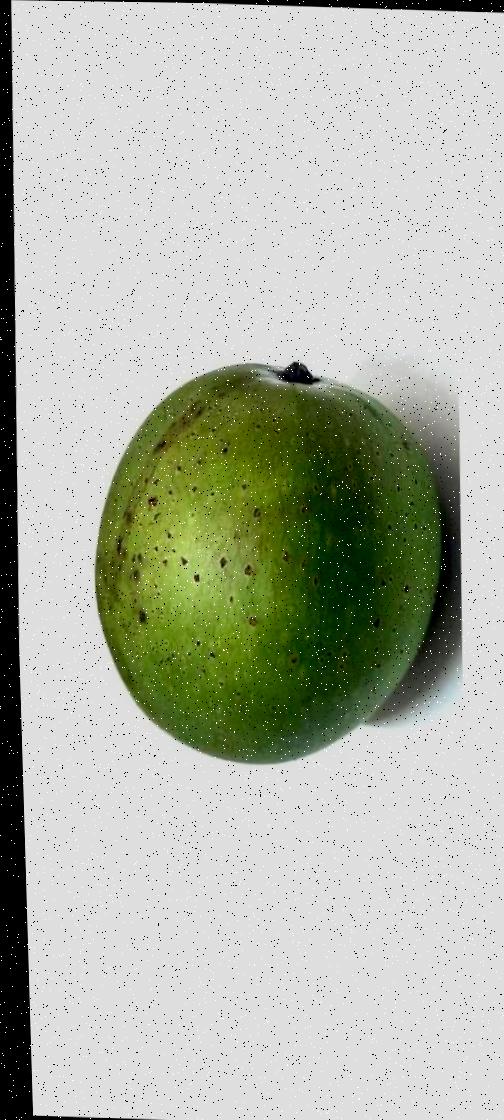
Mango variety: Ashshina Zhinuk